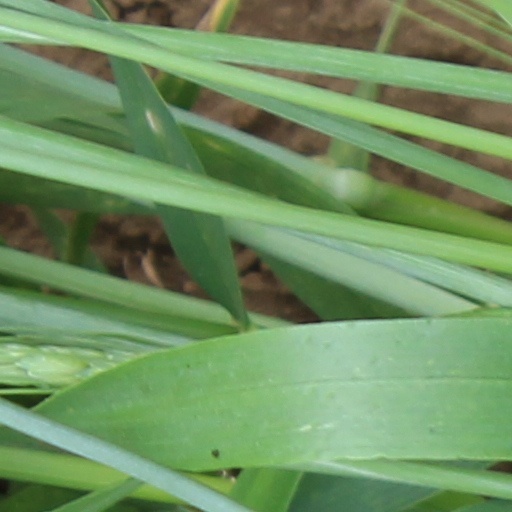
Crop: wheat